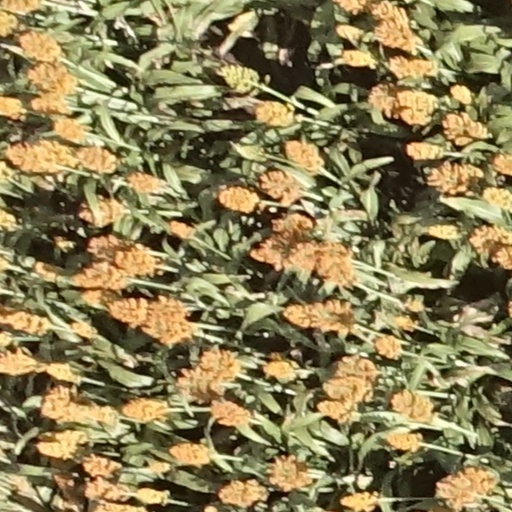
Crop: sorghum